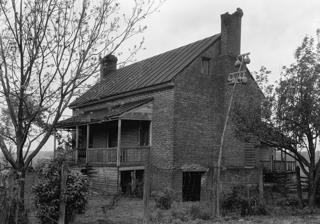
Building: Buckingham House (Sevierville, Tennessee)
Country: United States of America
Year built: 1795
Historic house in Tennessee, United States United States historic place Buckingham House U.S. National Register of Historic Places The Buckingham House in 1934 Nearest city Sevierville, Tennessee Coordinates 35°54′58″N 83°37′56″W / 35.91611°N 83.63222°W / 35.91611; -83.63222 Area 10 acres (4.0 ha) Built 1796 ( 1796 ) Built by Buckingham, Thomas; Buckingham, Ephriam Architectural style Federal NRHP reference No. 71000831 Added to NRHP March 18, 1971 The Buckingham House is a historic brick house in Sevierville, Tennessee , United States. Built in 1796 by Thomas Buckingham, the first sheriff of Sevier County, Tennessee , it is the oldest house in the county. The house was designed in the Federal architectural style and is listed on the National Register of Historic Places . History The land was home to Cherokee people until European settlers, led by John Sevier , forced them off the land between 1776 and 1785. Thomas Buckingham subsequently purchased the land from Sevier and served as the first sheriff of Sevier County, Tennessee . Buckingham and his brother Ephriam built the Buckingham House in 1796. The house, which overlooks the French Broad River , was designed in the Federal architectural style . An ell , with two rooms and a porch, was added to the house by 1890. The house was listed on the National Register of Historic Places on March 18, 1971. See also List of the oldest buildings in Tennessee References